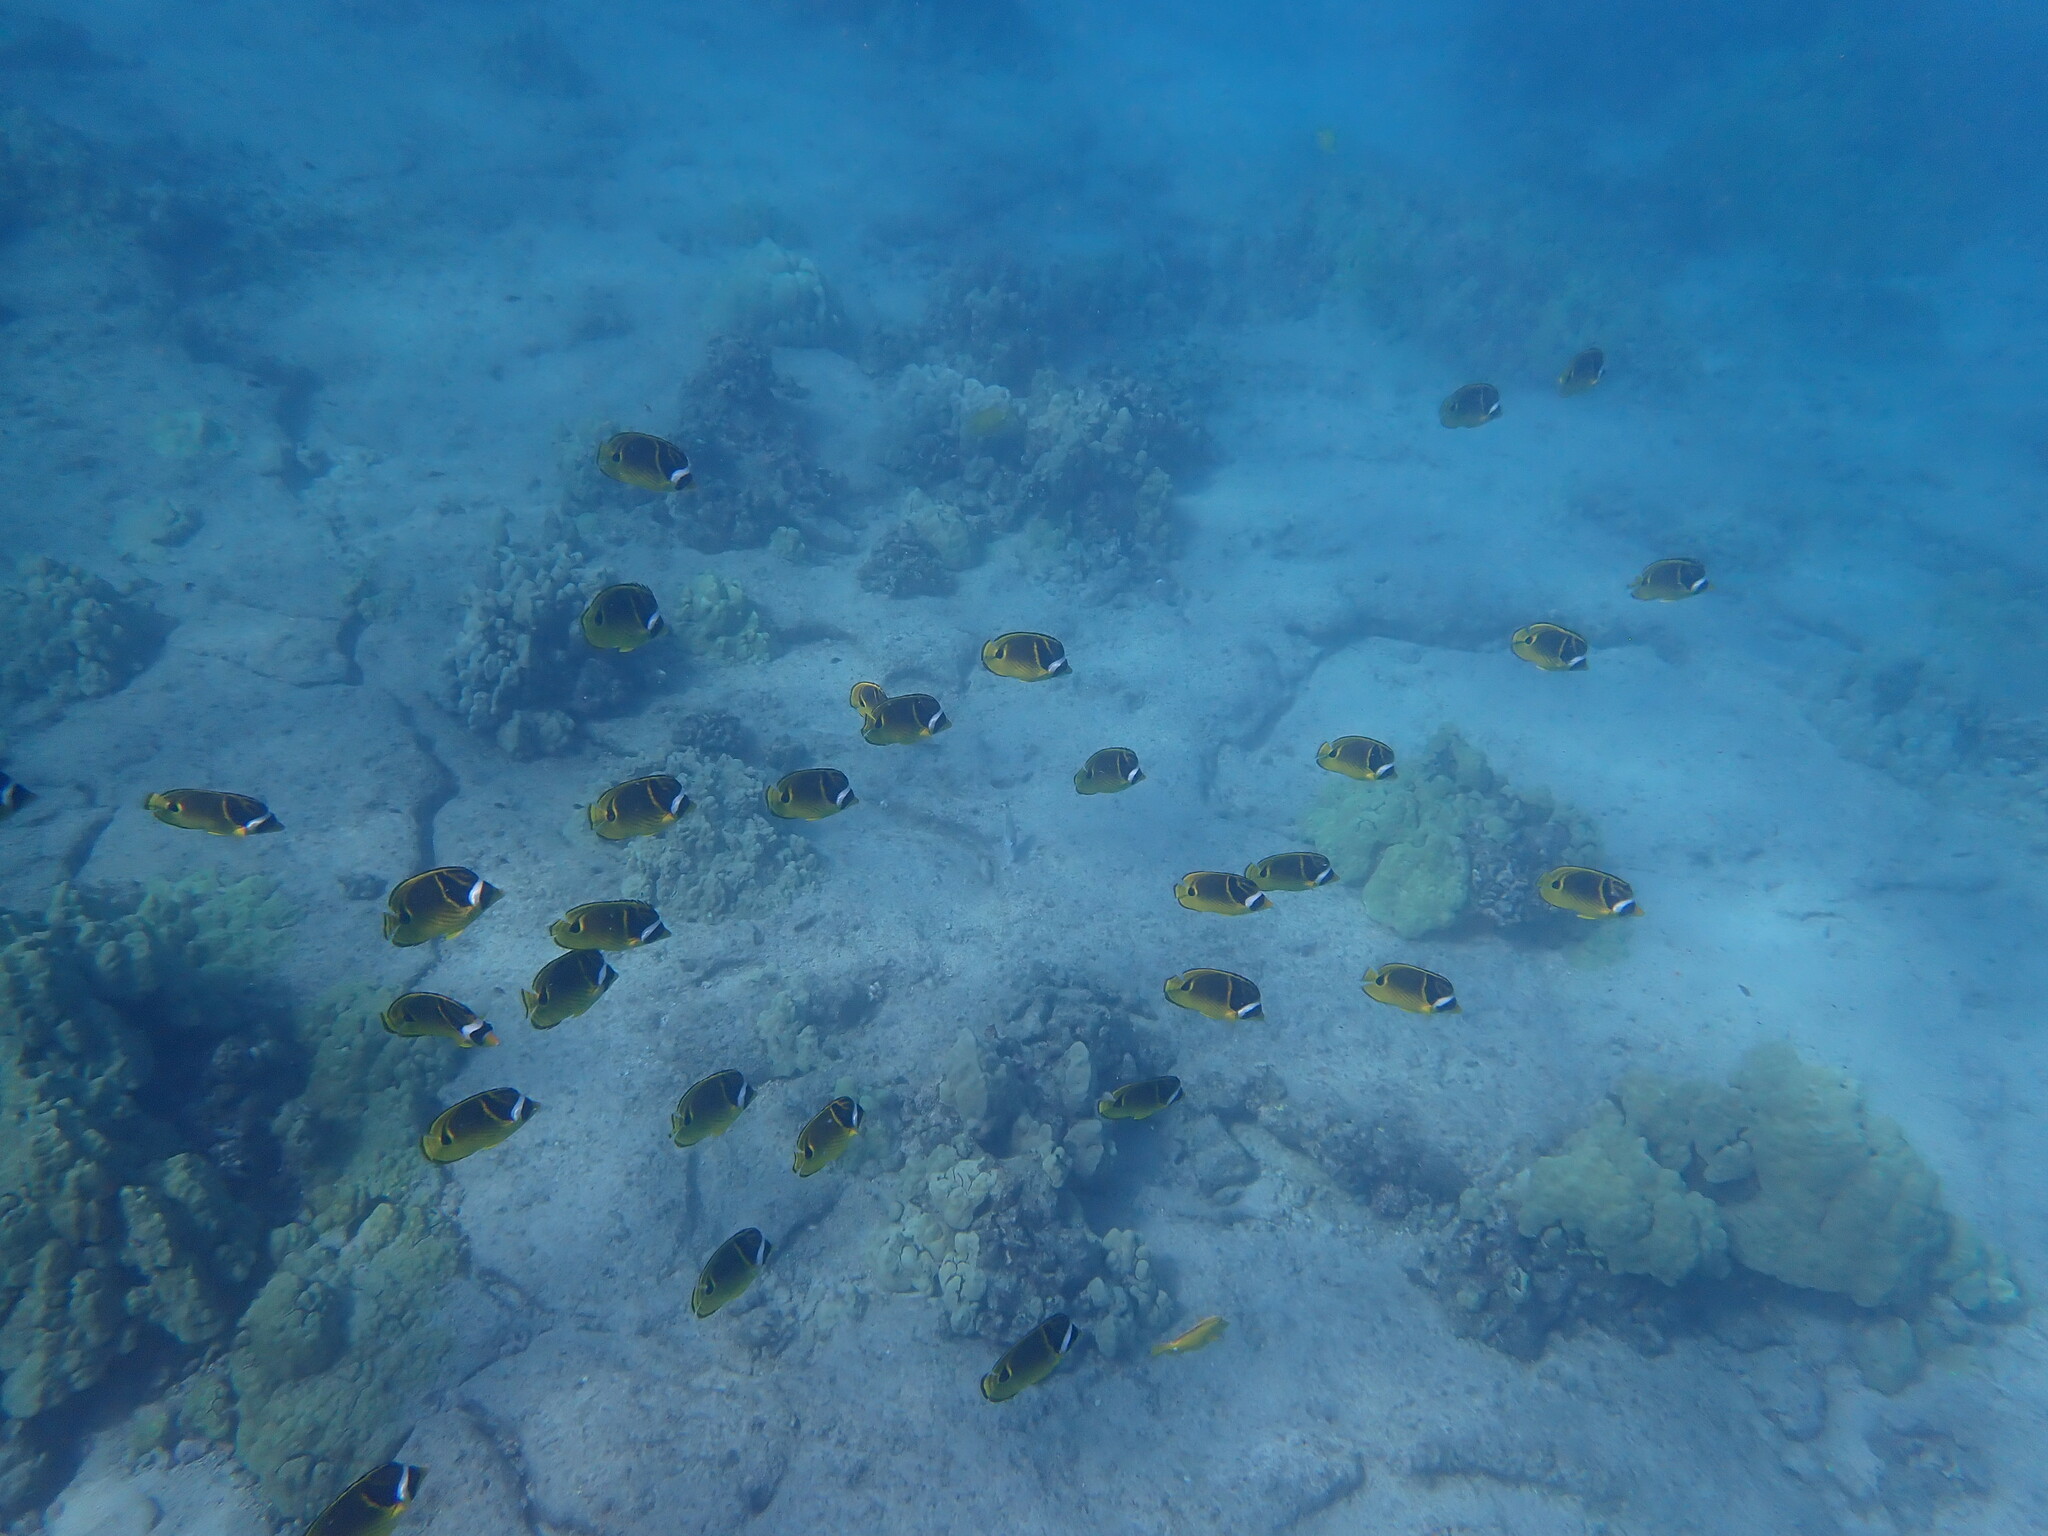
Chaetodon lunula (Raccoon Butterflyfish)